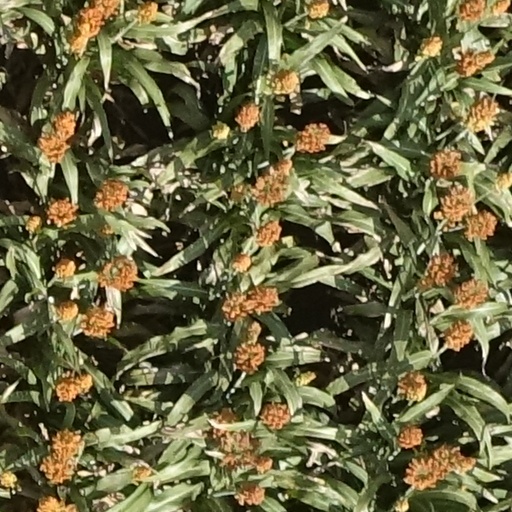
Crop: sorghum